Ivy Massee

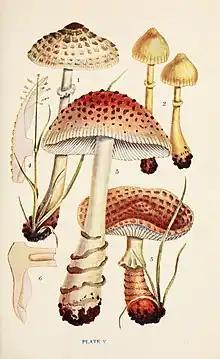
Plate V of forty illustrations produced for the book British Fungi: with a chapter on lichens by George Massee (1911)

Ivy Massee (9 October 1895 – 11 July 1951) was an English mycologist, scientific illustrator and botanist.